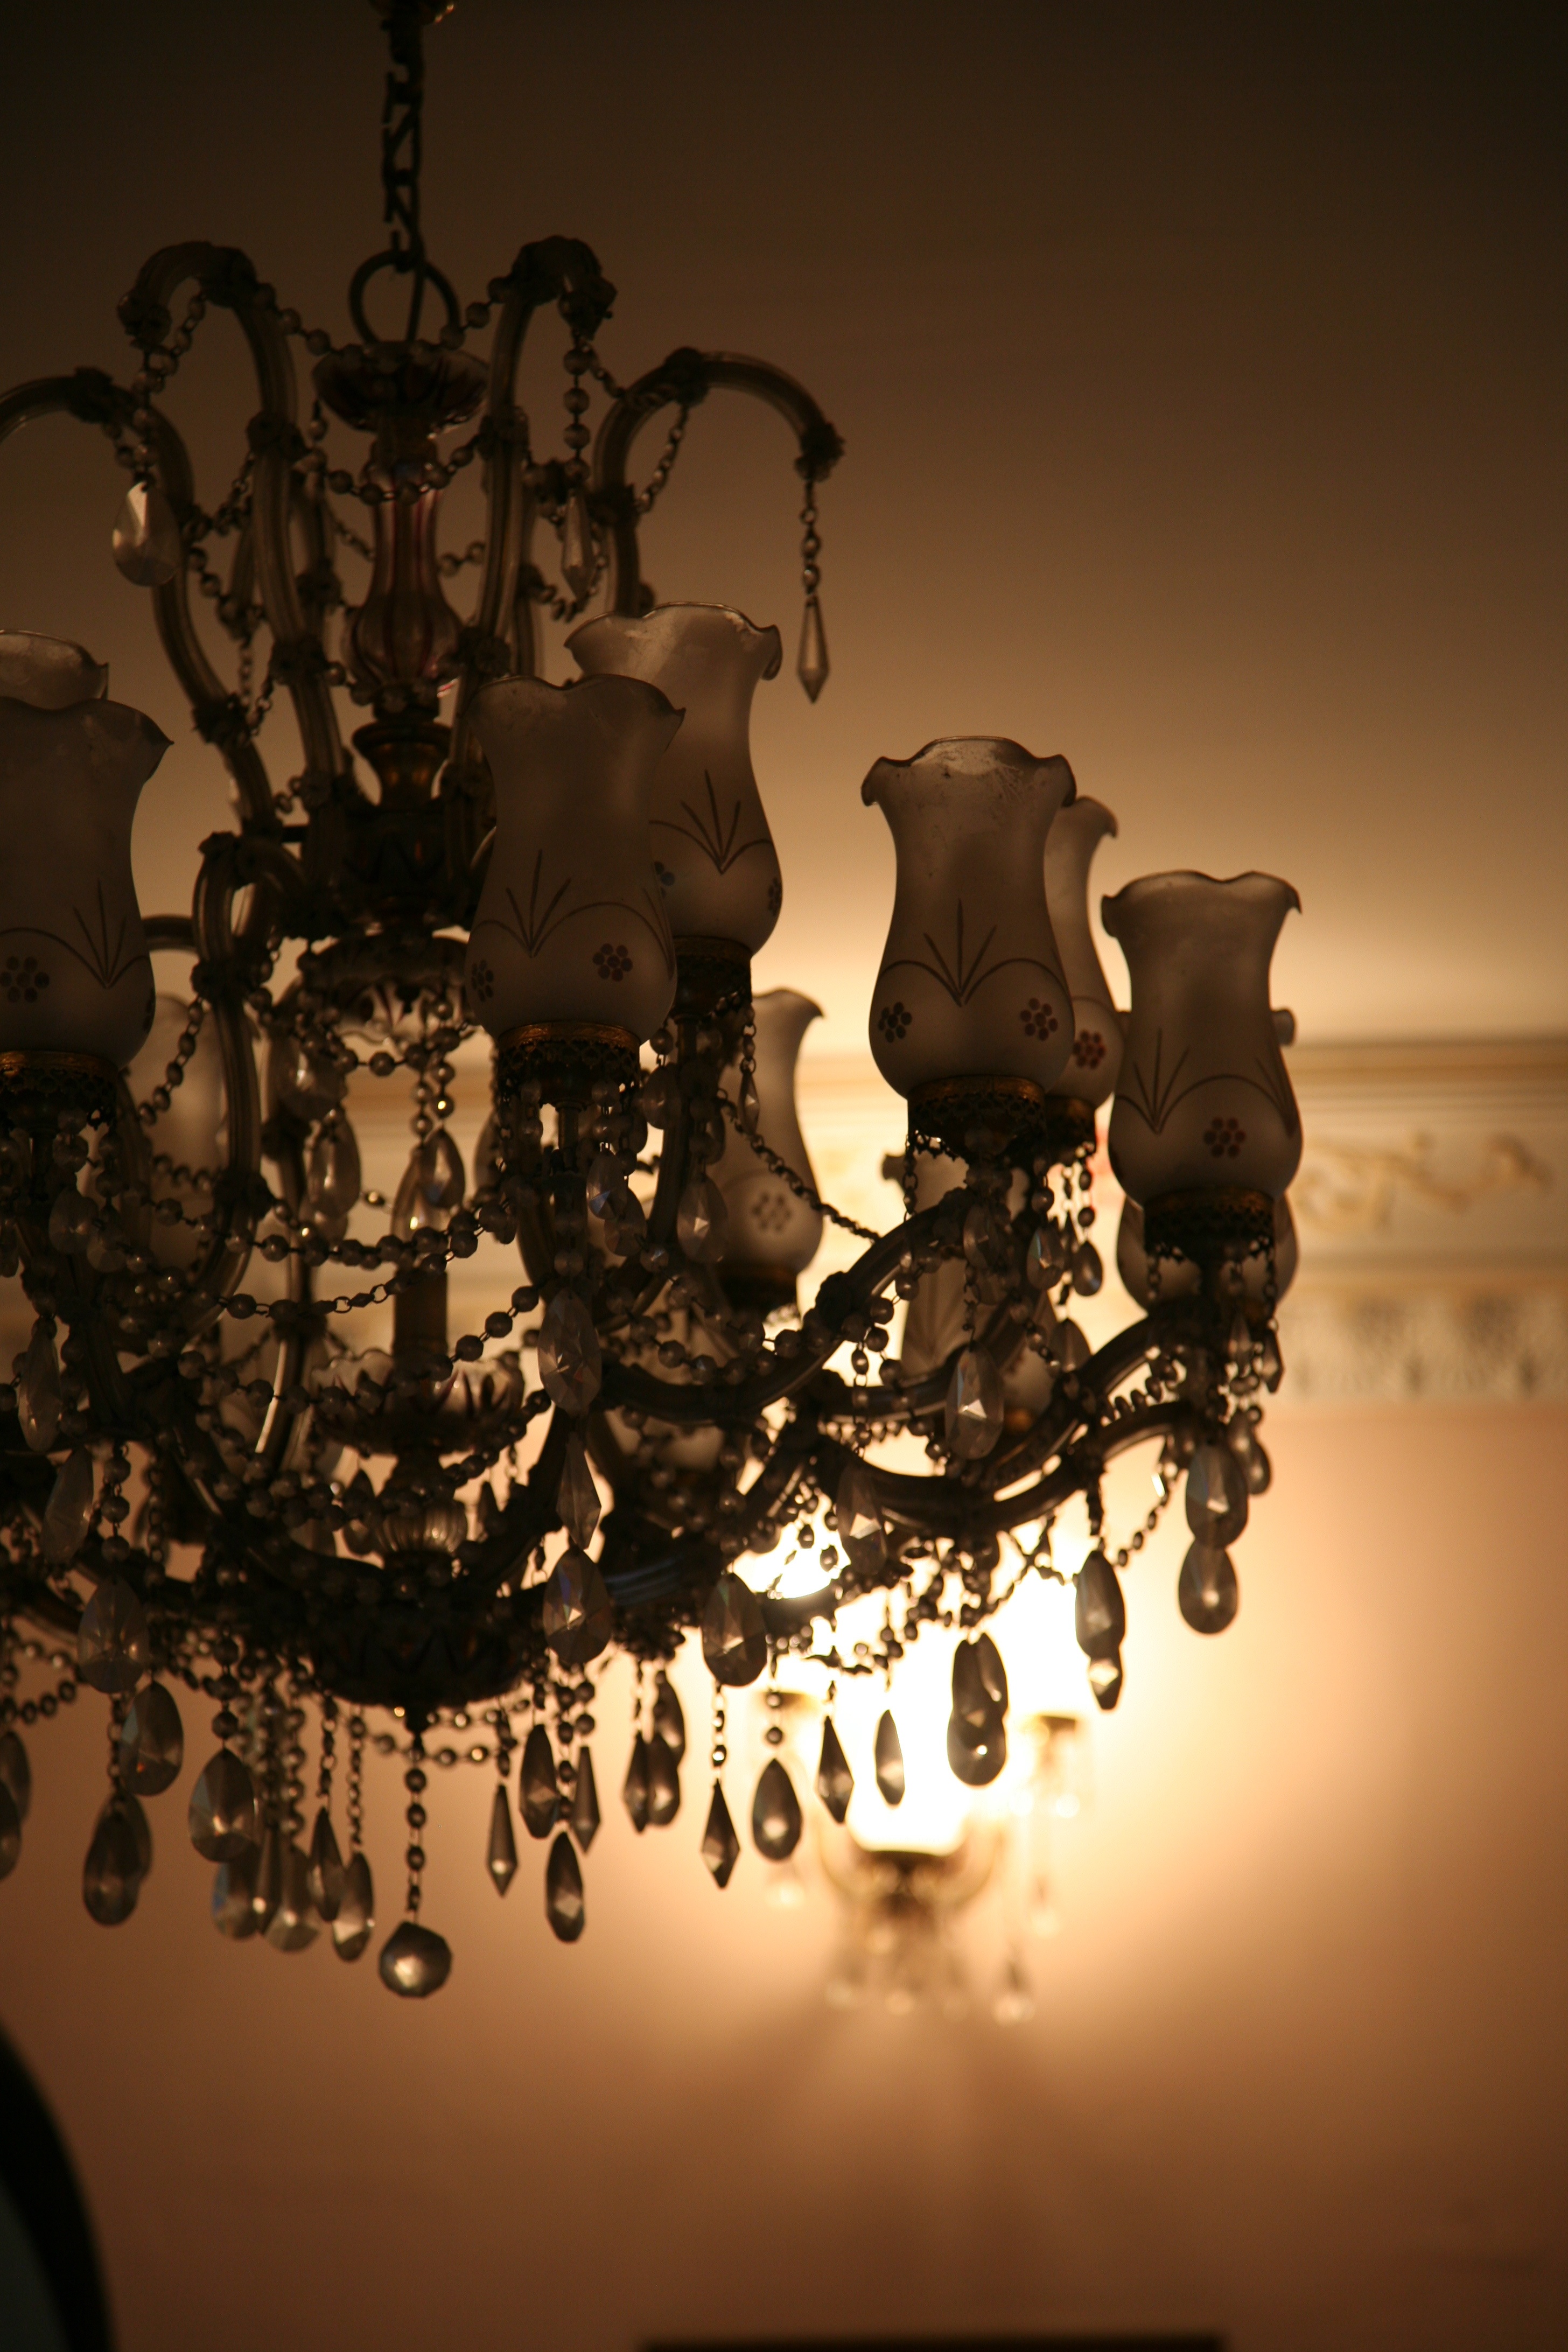
light, darkness, lighting, spain, espagne, light fixture, valencia, espanha, chandelier, arana, espana, spanien, spagna, lustre, spanje, espanya, valence, luster, kronleuchter